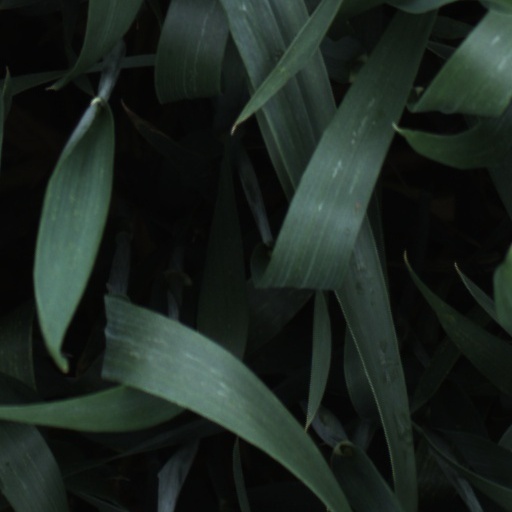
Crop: wheat